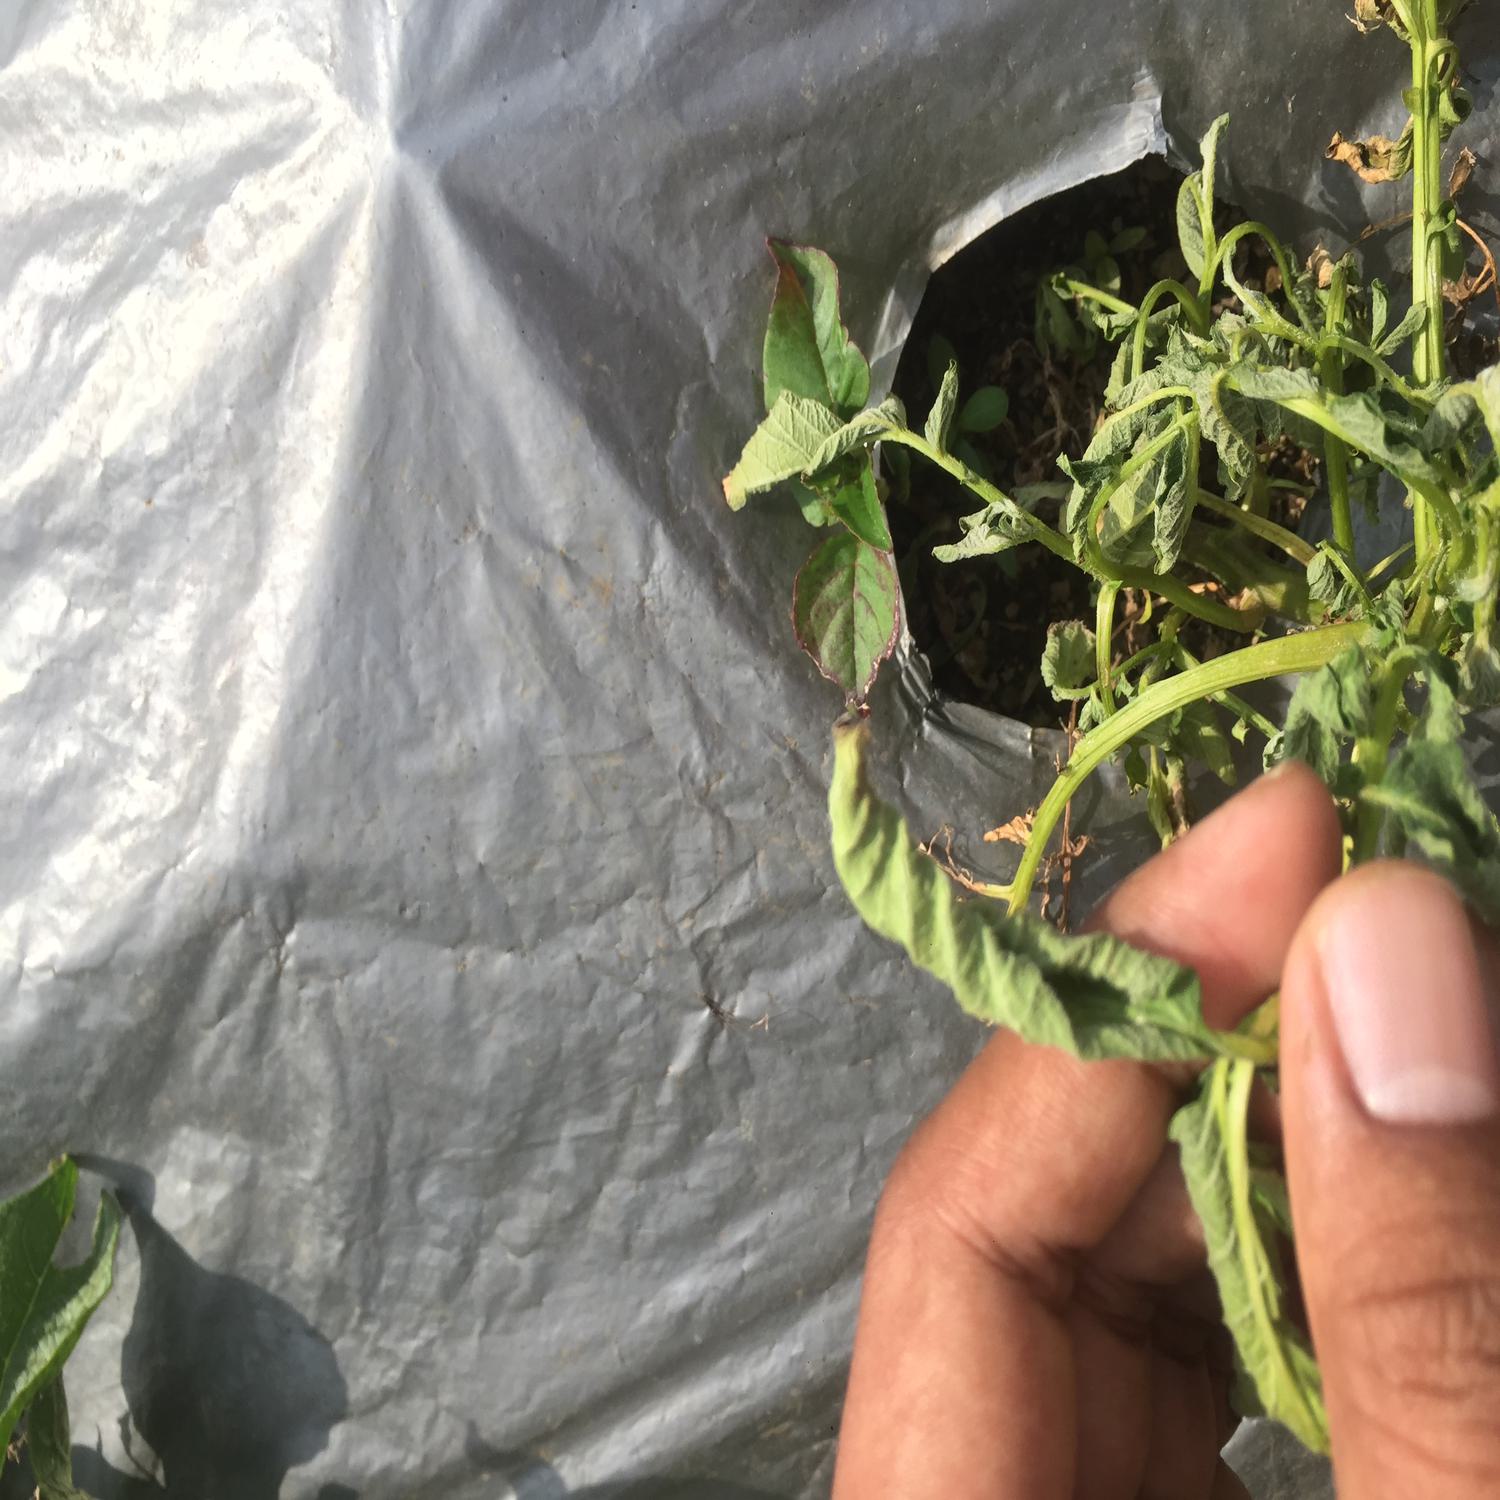
Label: Bacteria